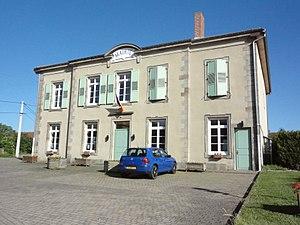
Belles-Forêts (Moselle) mairie à Bisping
Belles-Forêts est une commune française située dans le département de la Moselle, en région Grand Est.